Bridges of Edirne

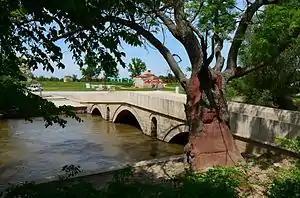
Fatih Bridge "(May 2015)"

The Fatih Bridge (""Fatih Fatih Köprüsü"") linked the Sultan's Palace identified by the (""Adalet Kasrı"") with the city. Most of the palace, which was built on a large island in the river, was destroyed in the nineteenth century but the tower remains in the Palace Gardens, which here form a large sandy island separating two branches of the river.